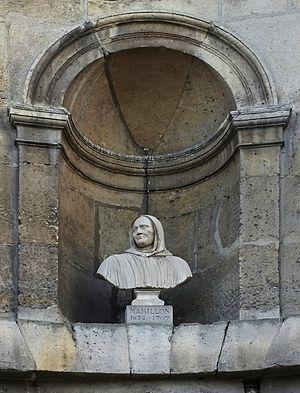
Buste de Jean Mabillon, place Saint-Germain-des-Prés, Paris (6e), France.
L’abbaye Saint-Germain-des-Prés, qui comprend l'actuelle église Saint-Germain-des-Prés, est une ancienne abbaye bénédictine de Paris, située 3 place Saint-Germain-des-Prés dans l'actuel 6ᵉ arrondissement. Fondée au milieu du VIᵉ siècle sous le nom de basilique Sainte-Croix et Saint-Vincent par le roi mérovingien Childebert Iᵉʳ et saint Germain, évêque de Paris, elle doit son nom actuel à ce dernier.